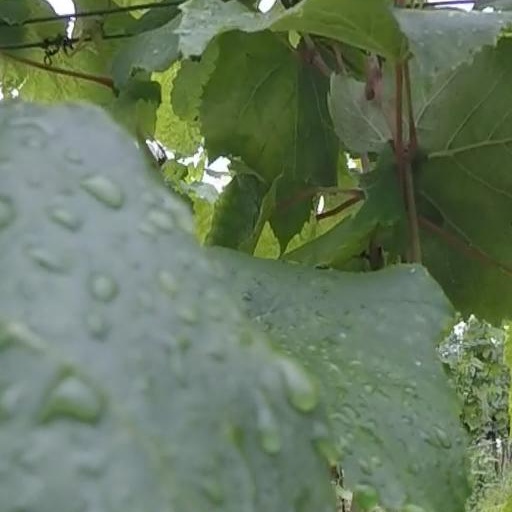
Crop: grape